Battle of Caloocan

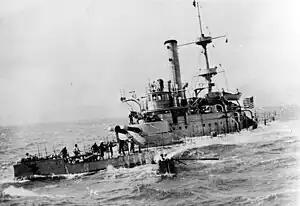
A photograph of U.S. Navy monitor "USS Monadnock"

On February 10, a detachment of the 6th Field Artillery Regiment, along with the protected cruiser "USS Charleston" and monitor "USS Monadnock" (provided to MacArthur Jr. by United States Navy Admiral George Dewey) launched a preparatory bombardment of Filipino redoubts in Caloocan, which lasted for roughly three hours. The highest-ranking commander of Filipino troops in Caloocan (numbering roughly 5,000 strong) was Antonio Luna, whose soldiers were among those who had been pushed out of their entrenched positions by American forces near Manila on February 5. Around 4:00 p.m., 3,312 U.S. soldiers from the 1st Brigade of the Eighth Army Corps under the command of Harrison Gray Otis launched a massed frontal assault on the Filipino redoubts.